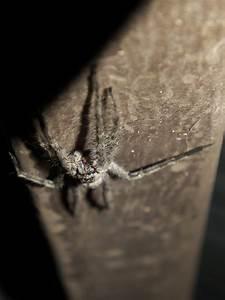
spider